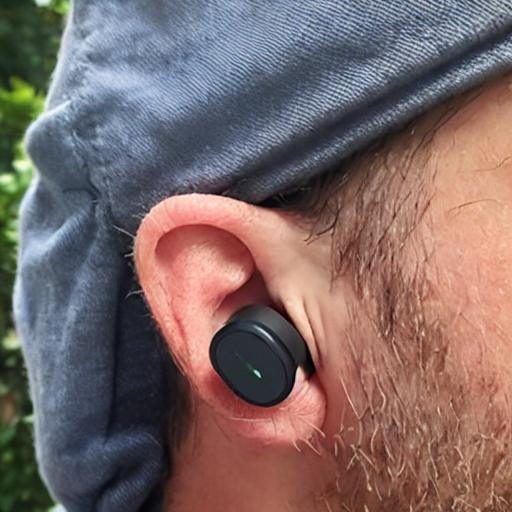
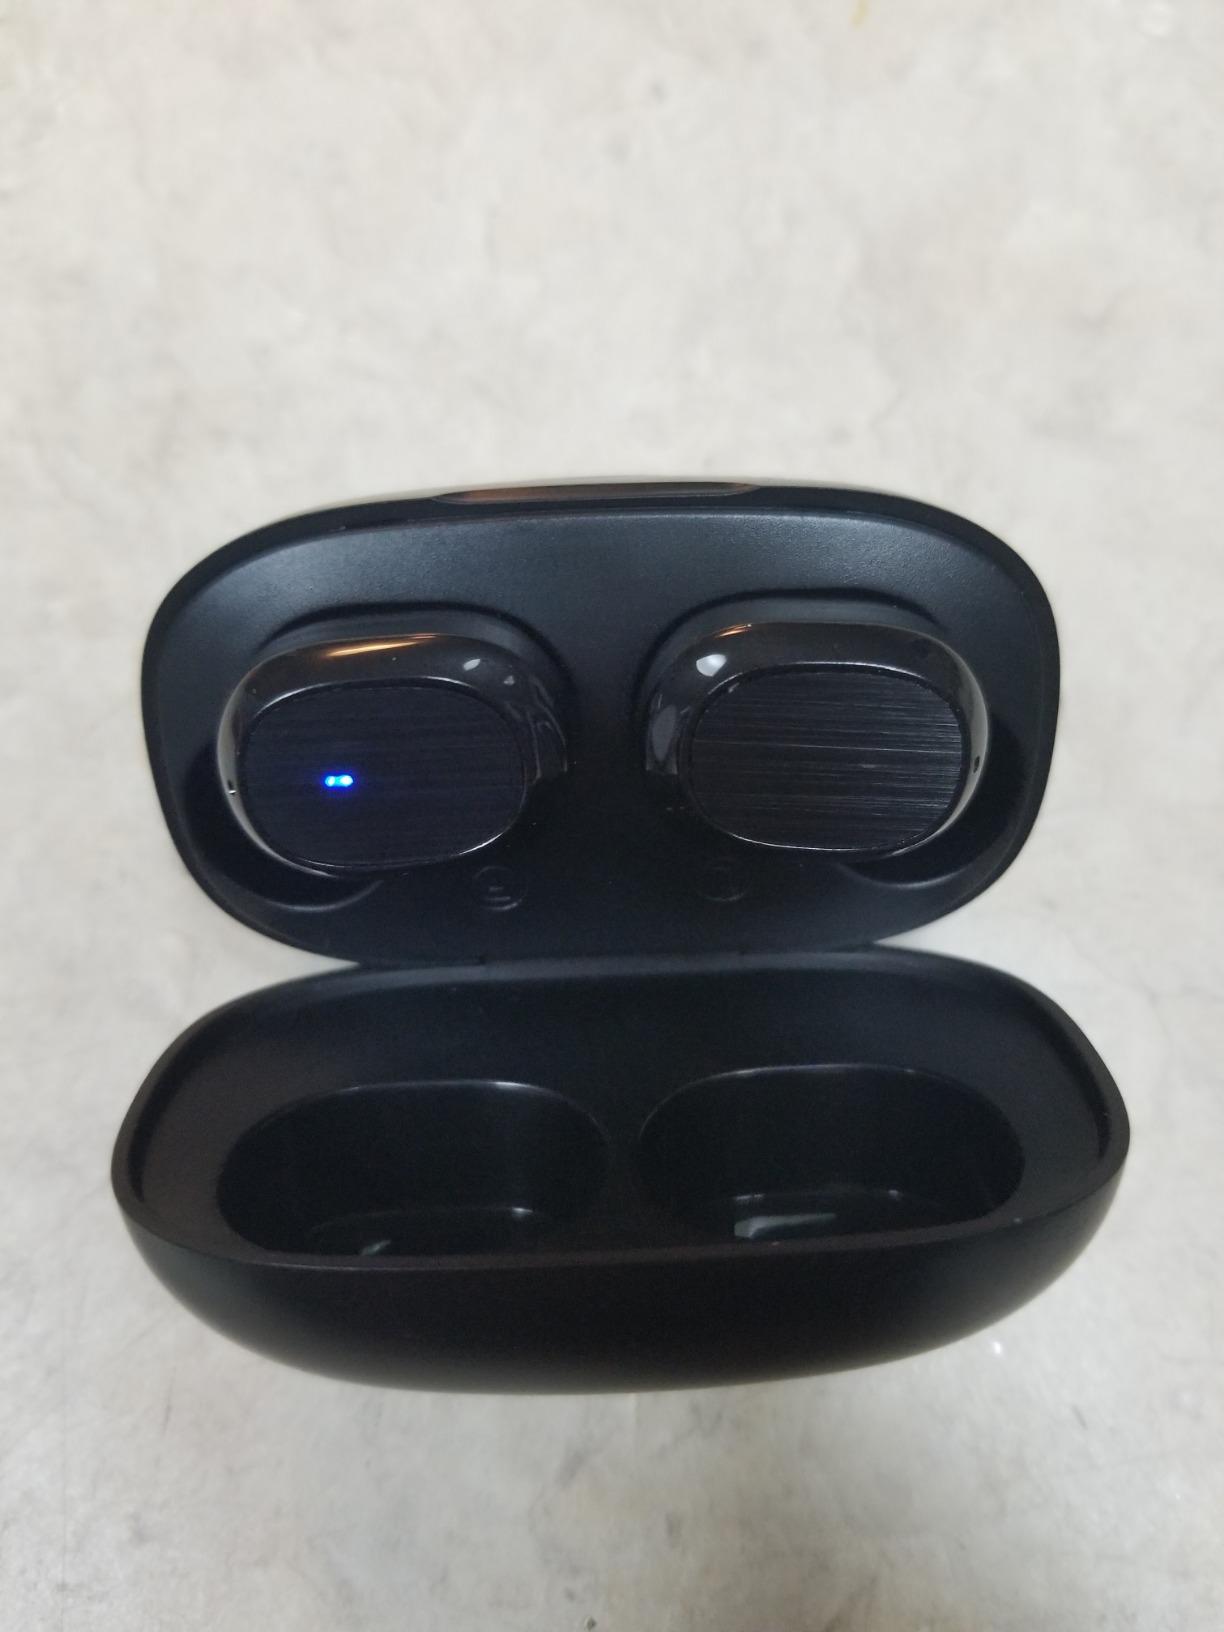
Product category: earbuds
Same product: no